Hakama

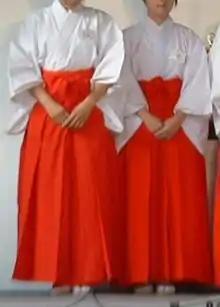
Two wearing

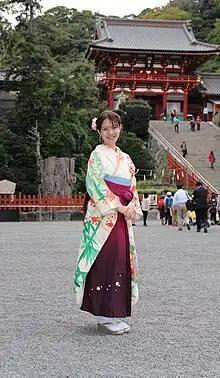
A Japanese woman wearing a hakama with a furisode (formal kimono for young women with long sleeves)

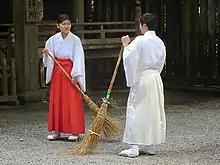
Two Shinto priests wearing ; note lack of

There are two types of : divided and undivided . The type have divided legs, similar to trousers. Both of these types appear similar. A "mountain" or "field" type of was traditionally worn by field or forest workers. They are looser in the waist and narrower in the leg.